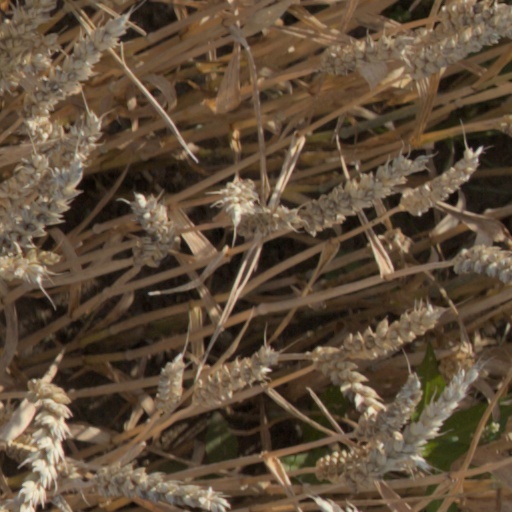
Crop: wheat